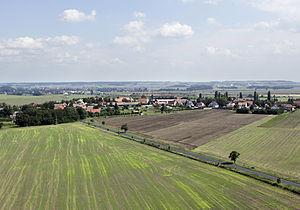
Bříza est une commune du district de Litoměřice, dans la région d'Ústí nad Labem, en République tchèque. Sa population s'élevait à 449 habitants en 2018.